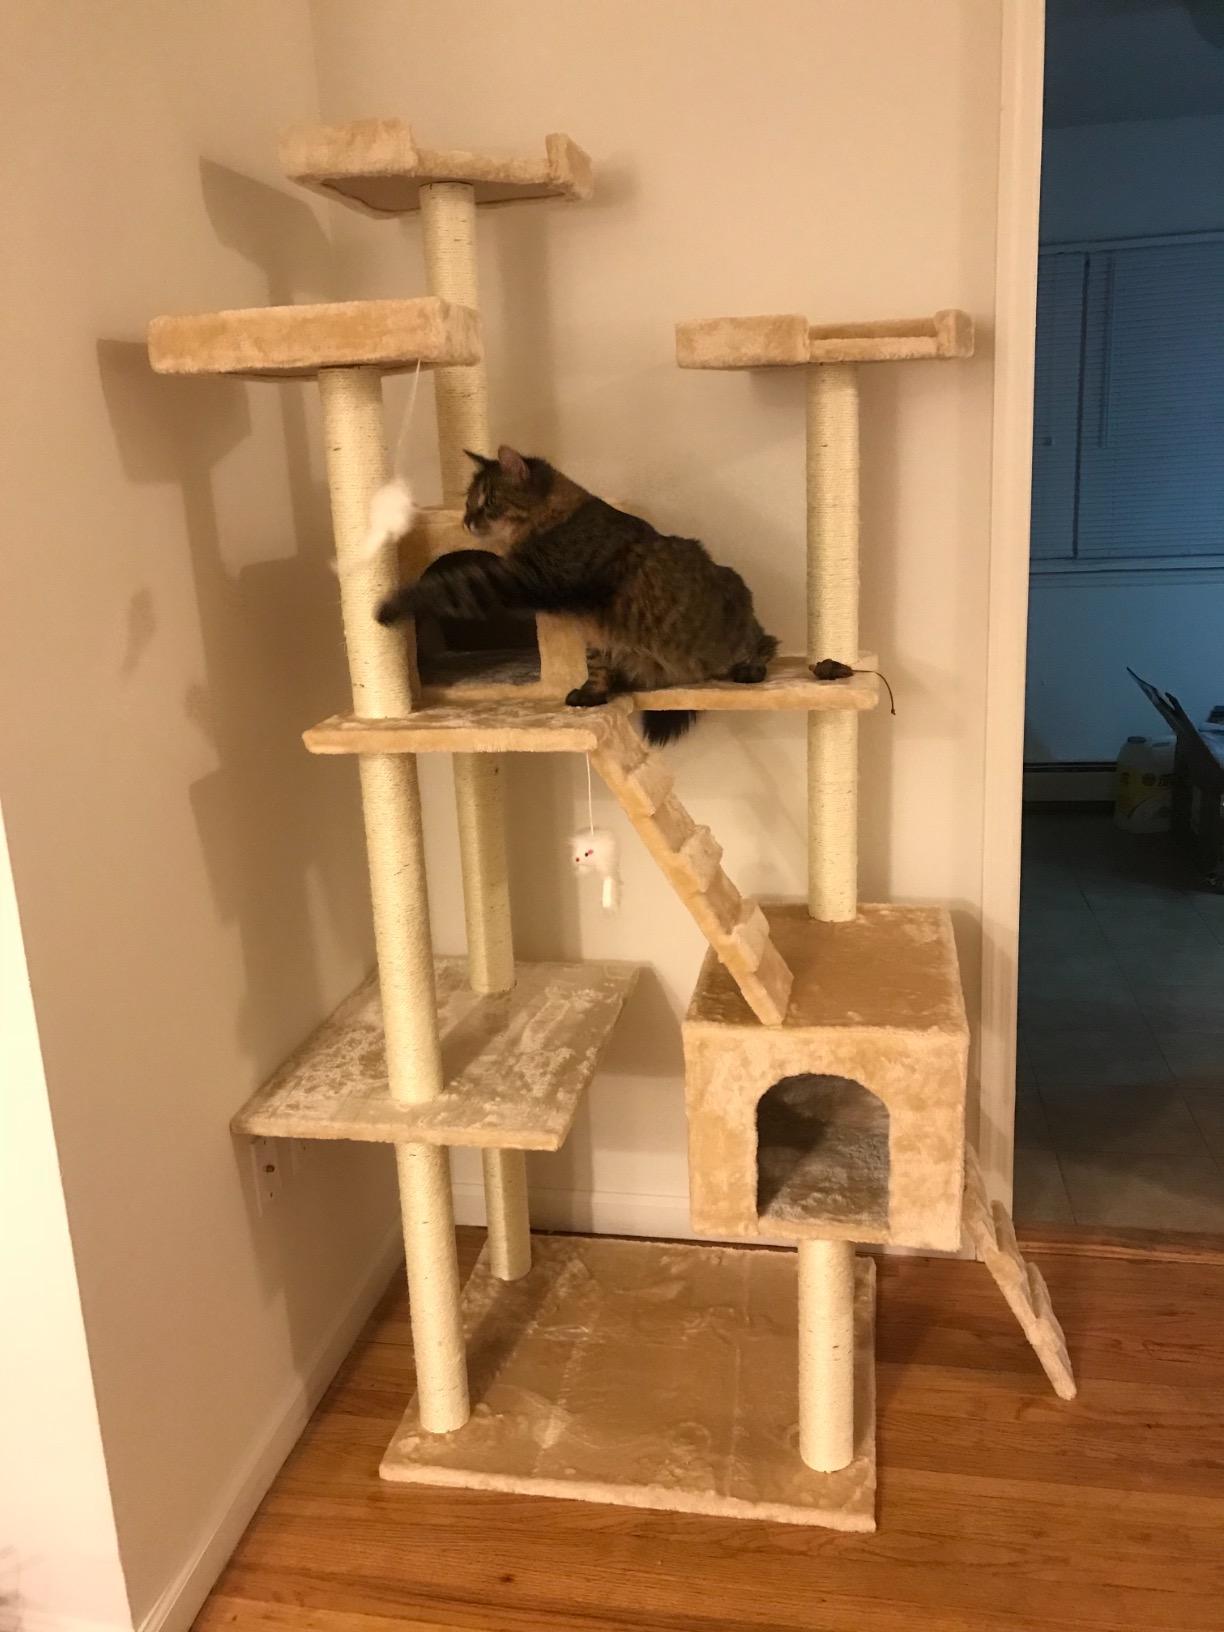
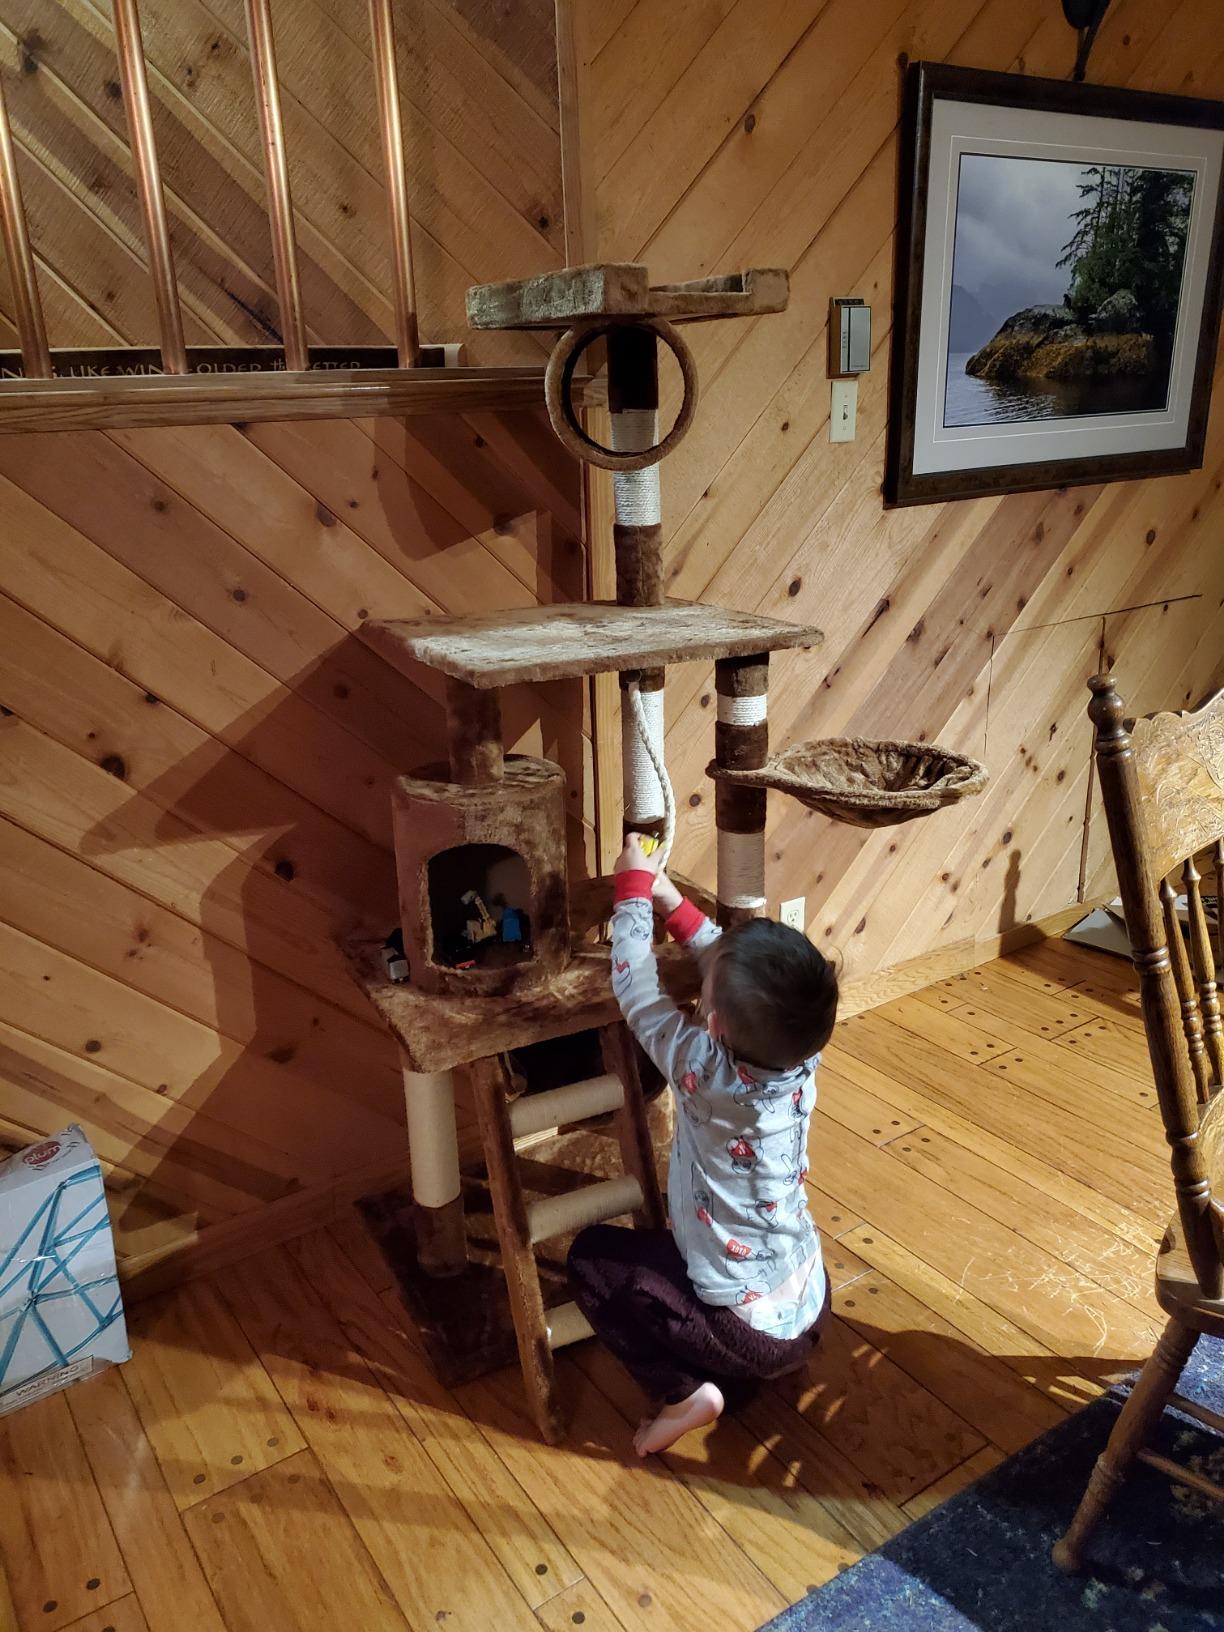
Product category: items_cat tree
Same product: no